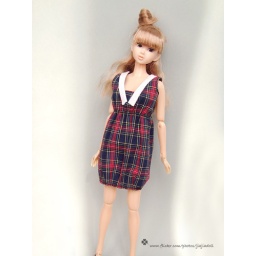
love dress in blue